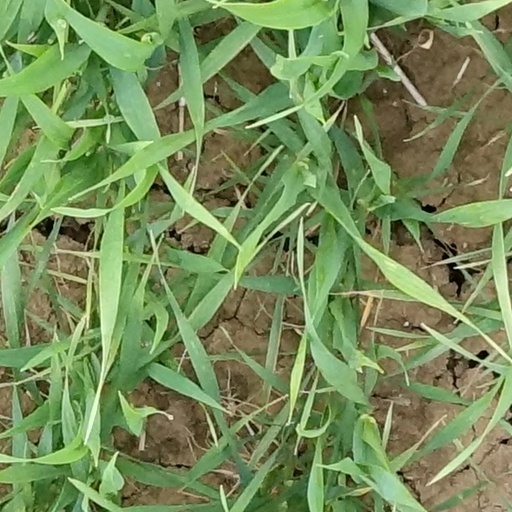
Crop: wheat